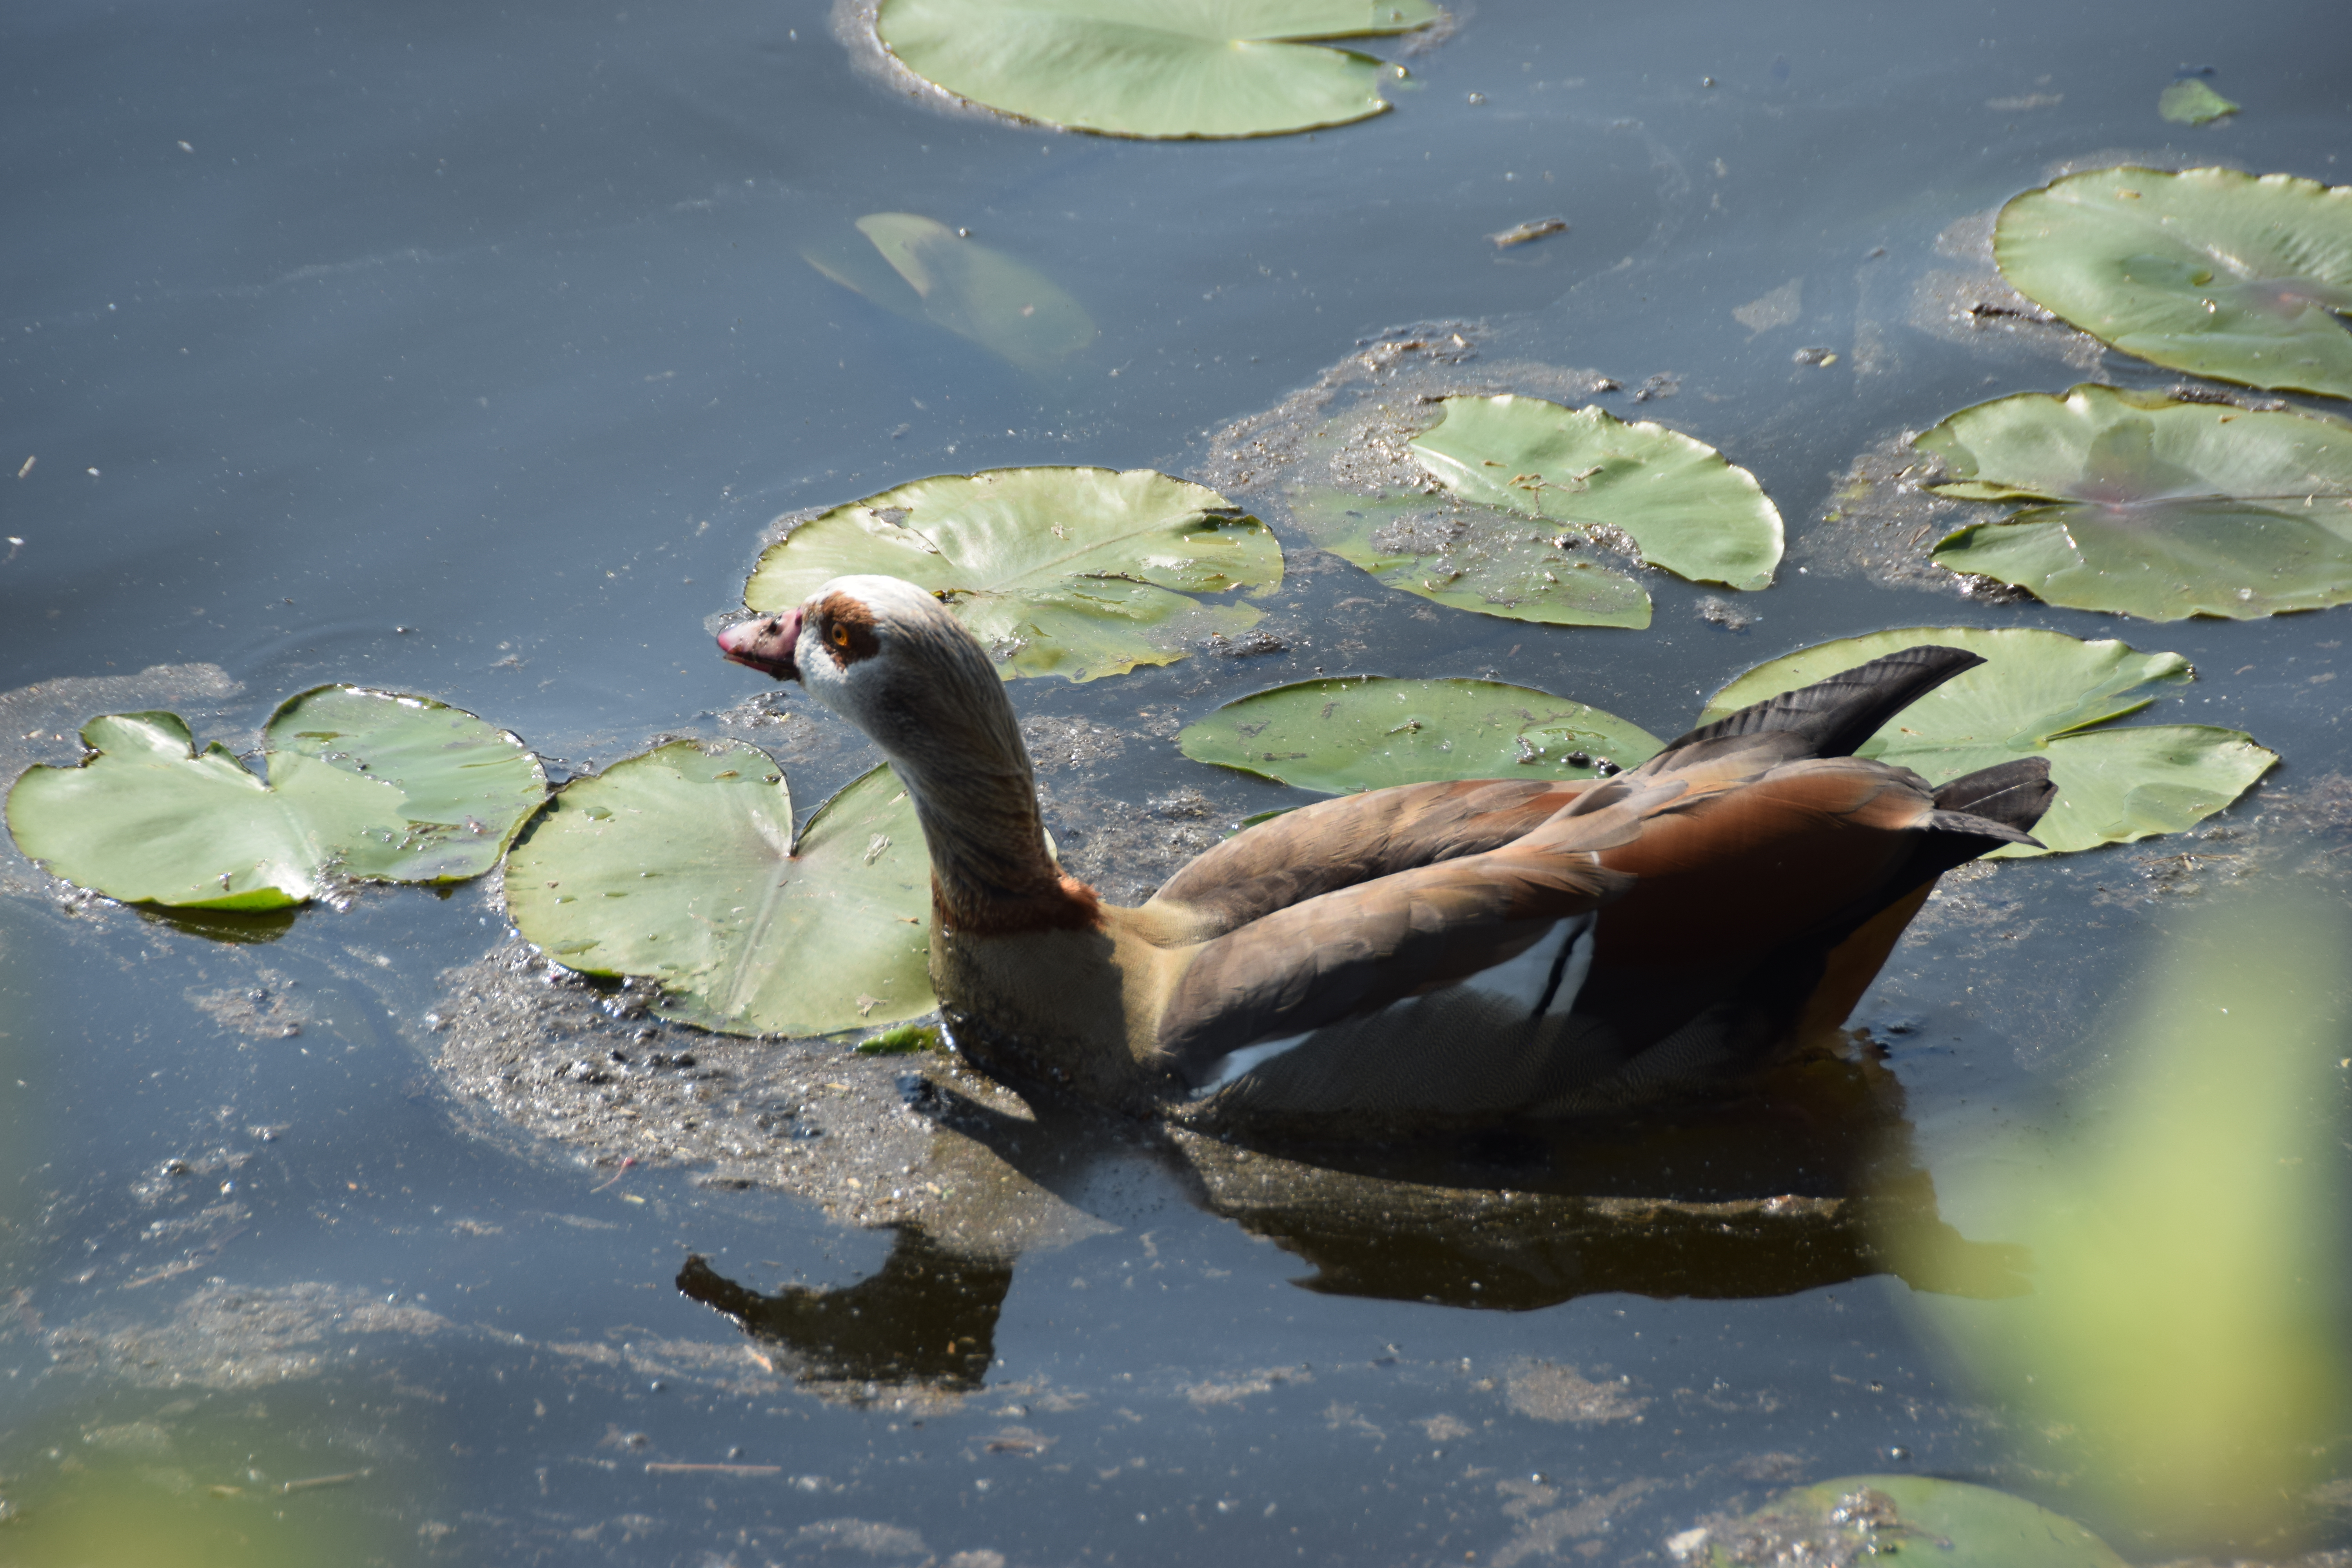
natural, water, plant, vertebrate, bird, liquid, botany, beak, fluid, lake, organism, vegetation, body of water, waterfowl, adaptation, feather, ducks, geese and swans, aquatic plant, wing, reflection, Freshwater marsh, wetland, water bird, pond, wildlife, water lily, duck, bog, bayou, swamp